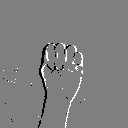
ASL letter: m